American logistics in the Normandy campaign

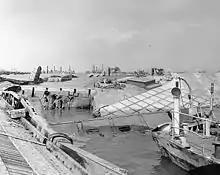
Wrecked ponton causeway after the storm

Clark arrived off Omaha beach with his staff on 7 June, and the first three corncobs were scuttled under fire that day. The gooseberry was completed by 10 June, and by 17 June all 24 of the bombardons and 32 of the 51 phoenixes were in place, and the central LST pier was in use. On its first day of operation, a vehicle was unloaded over the pier every 1.16 minutes. Seabees (naval construction personnel) completed the first of the ponton causeways on 10 June, and the second five days later. The planned harbor installation at Utah Beach was much smaller, consisting of just two ponton causeways and a gooseberry with ten corncobs. The corncobs began arriving on 8 June, and came under fire from German artillery. Two were hit, and sank, but in approximately the intended position, albeit spaced too far apart. A third also sank slightly out of position when the tug towing it cut it loose to avoid the shelling. The remainder were scuttled in the correct locations, and the gooseberry was completed on 13 June. The first ponton causeway was opened that day, followed by the second three days later.